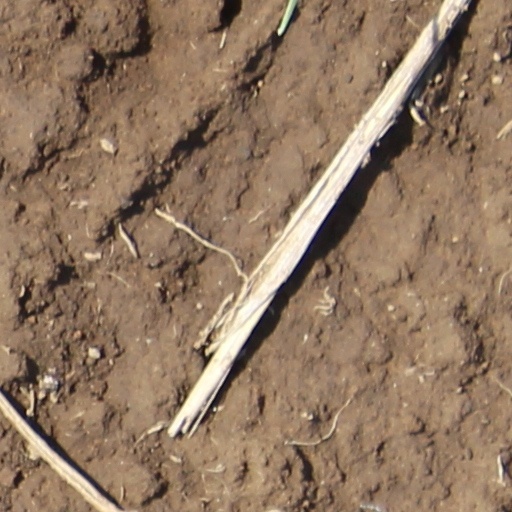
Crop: wheat